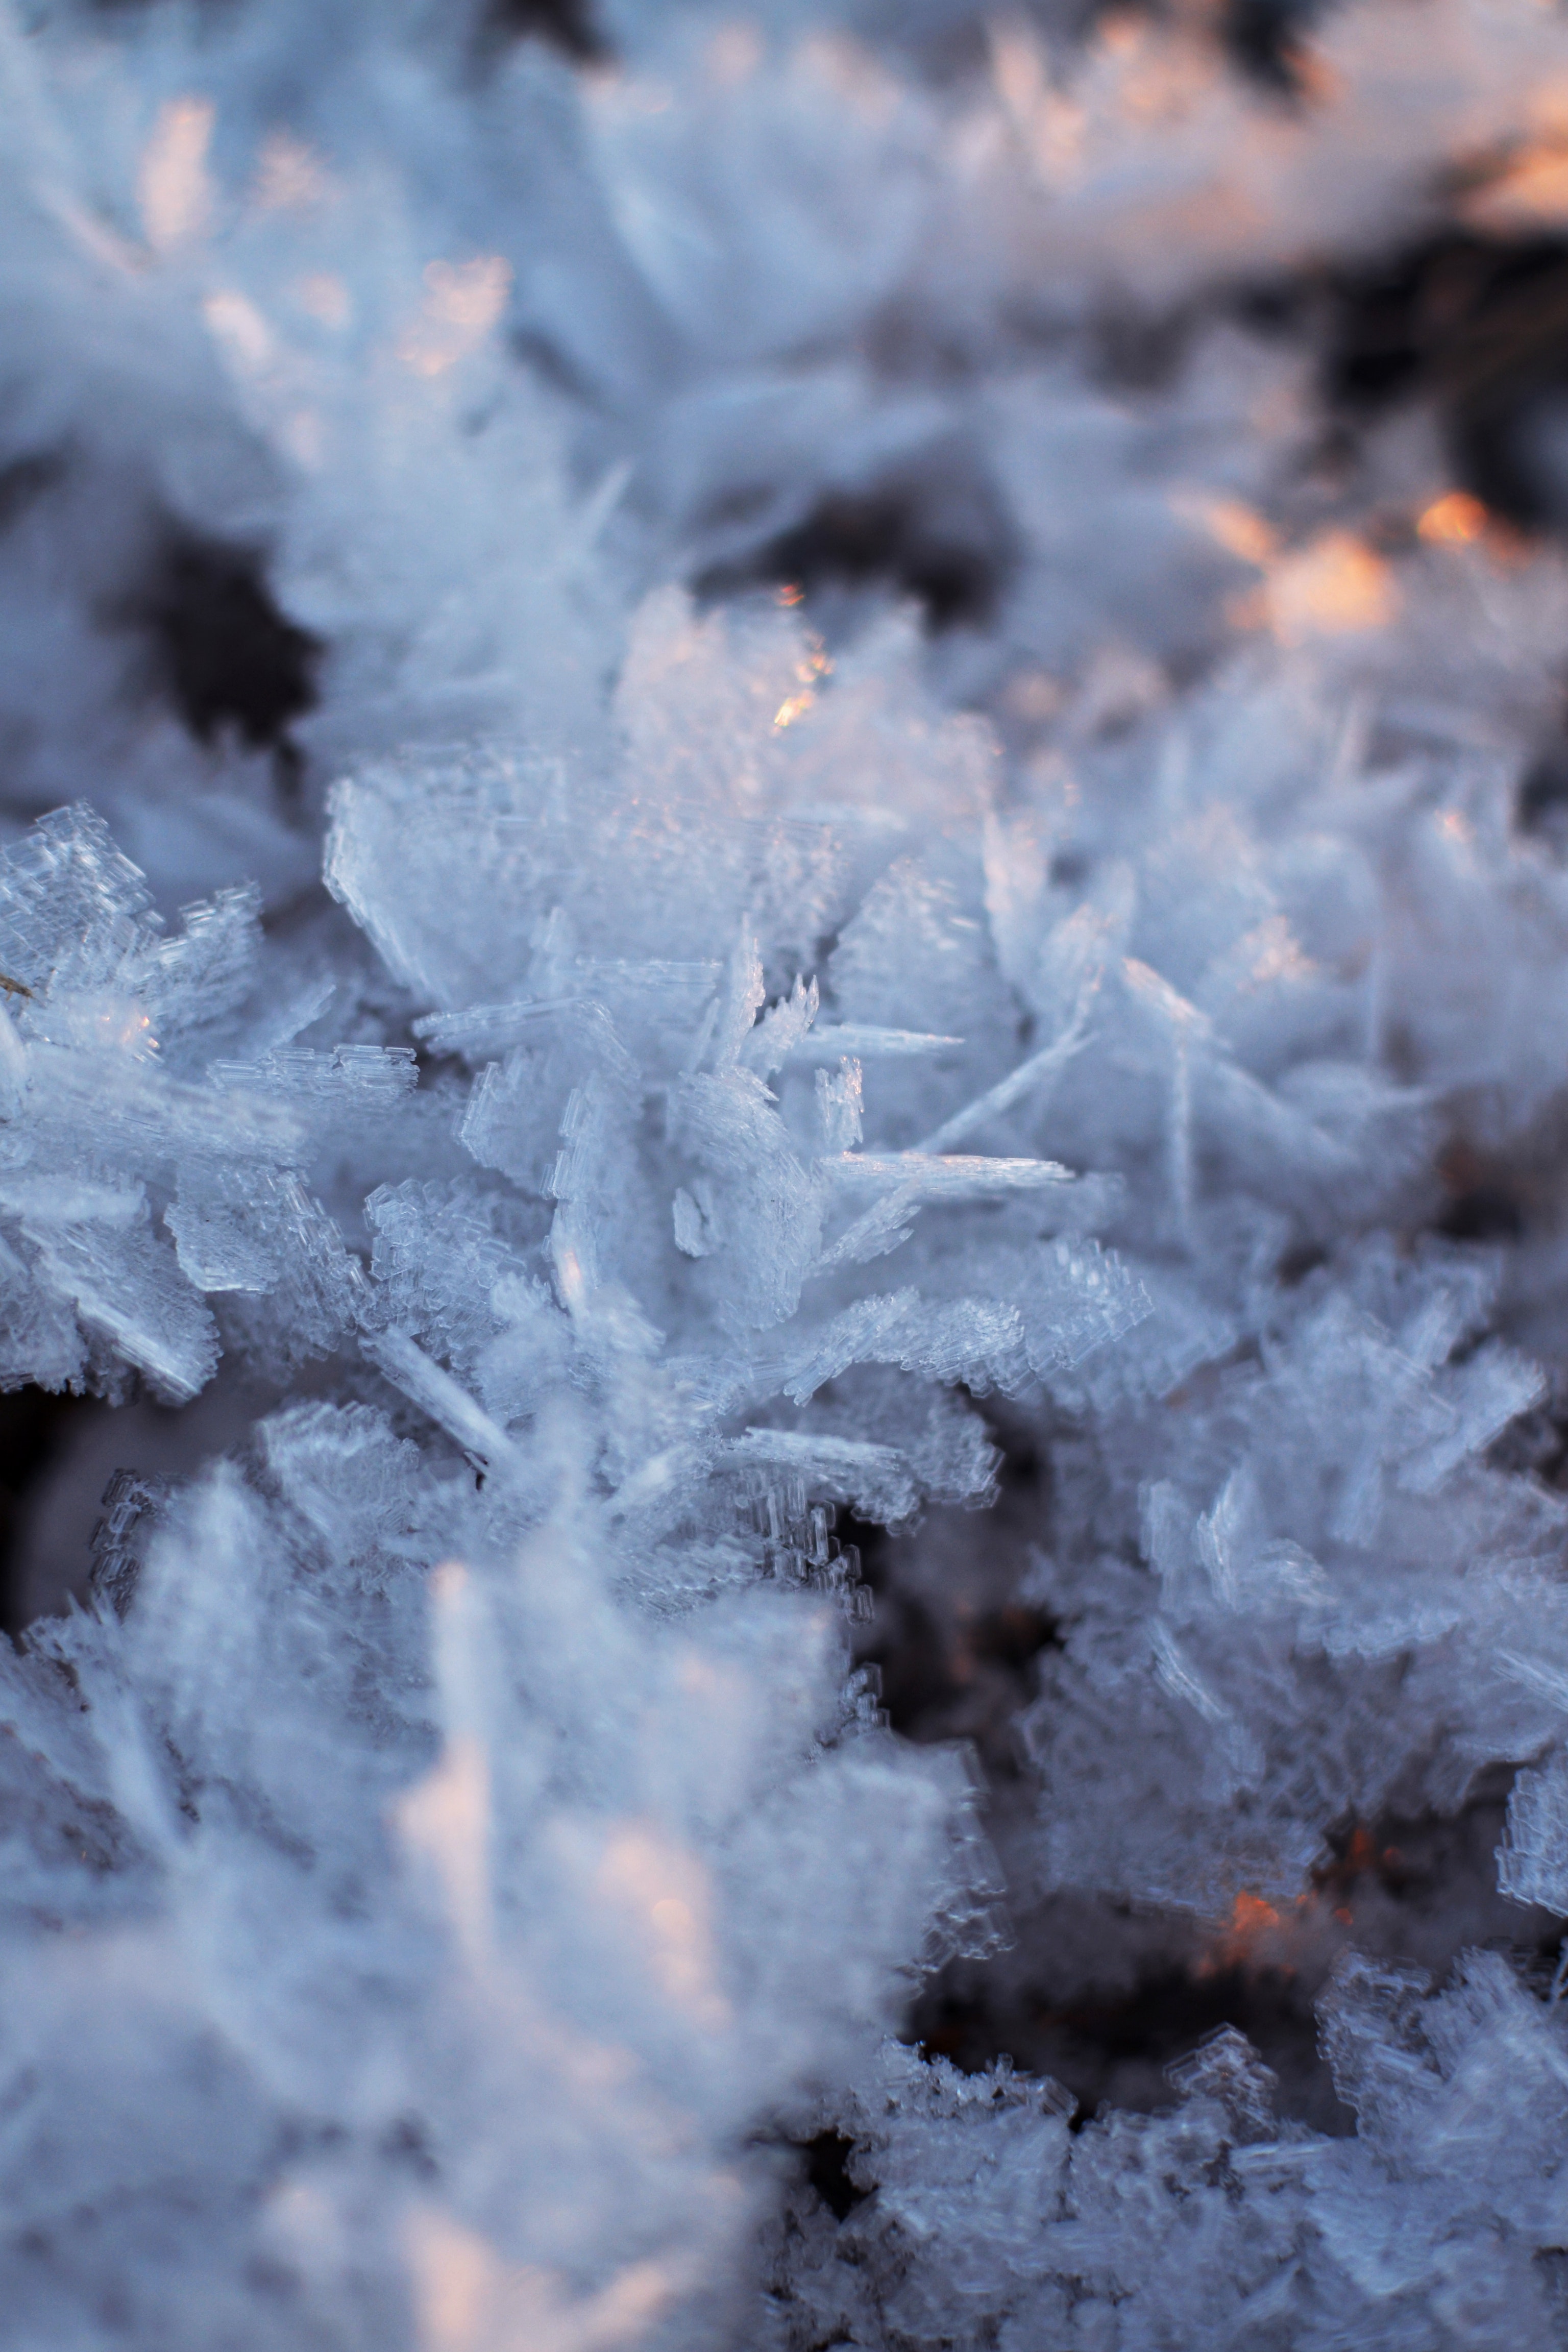
natural, snow, twig, natural material, freezing, close up, frost, winter, natural landscape, snowflake, meteorological phenomenon, cloud, grass, conifer, electric blue, rock, sky, pine family, art, macro photography, smoke, pattern